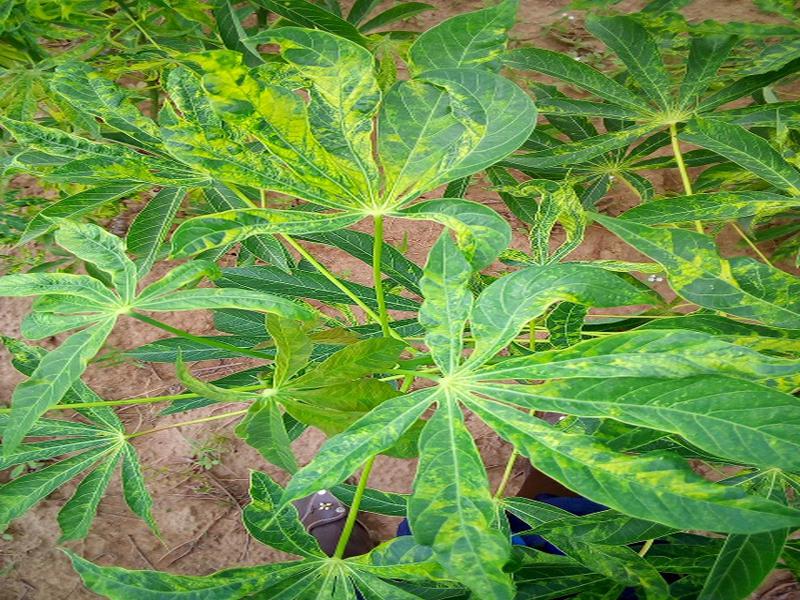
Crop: cassava
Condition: mosaic_disease